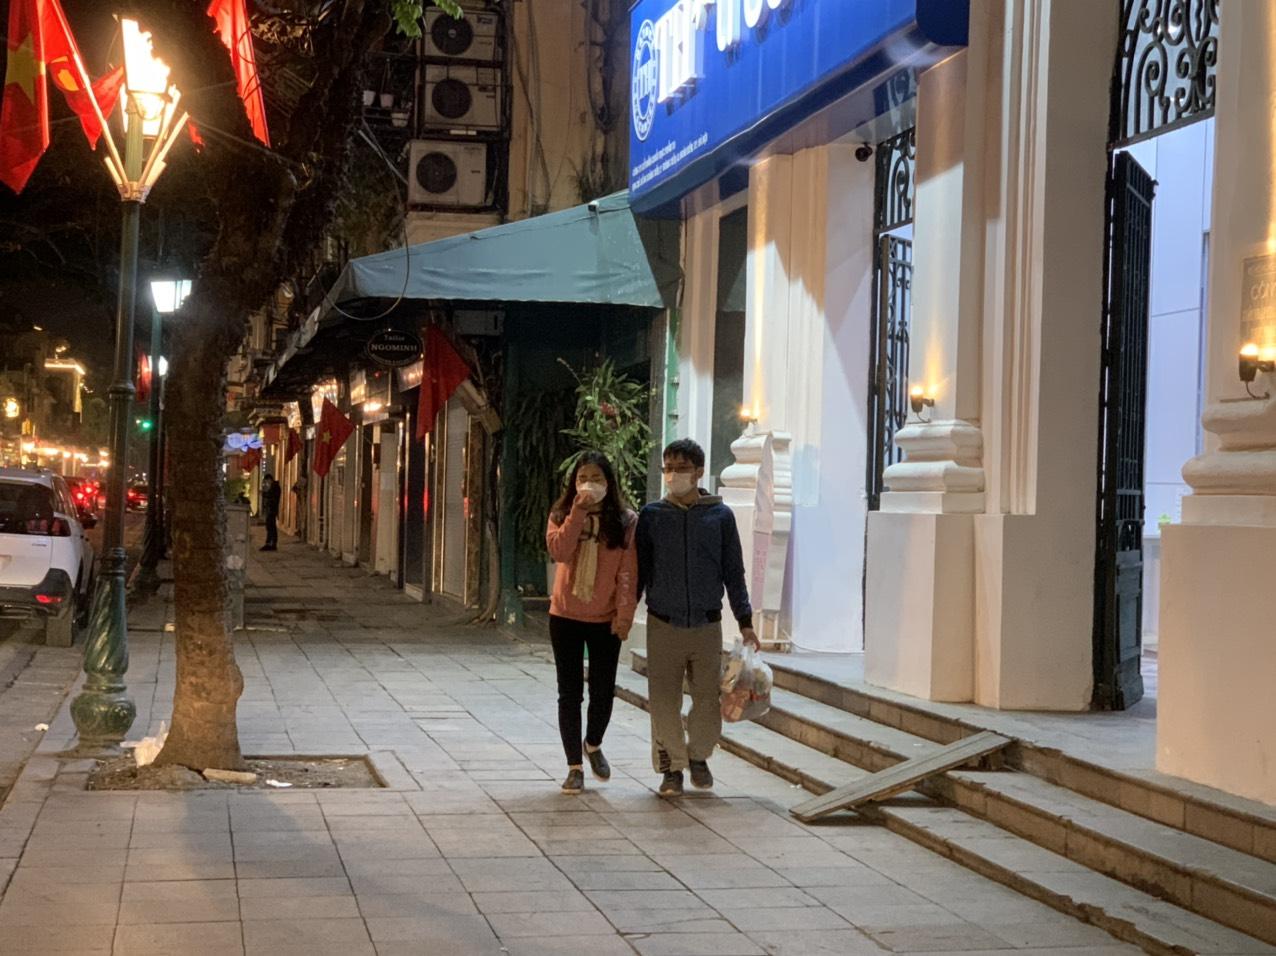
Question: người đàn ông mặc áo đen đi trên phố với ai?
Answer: cô gái mặc áo hồng